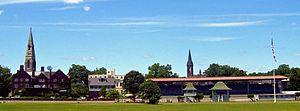
Le village de Goshen est le siège du comté d'Orange, situé dans l'État de New York, aux États-Unis. Sa population s’élevait à 5 454 habitants lors du recensement de 2010.